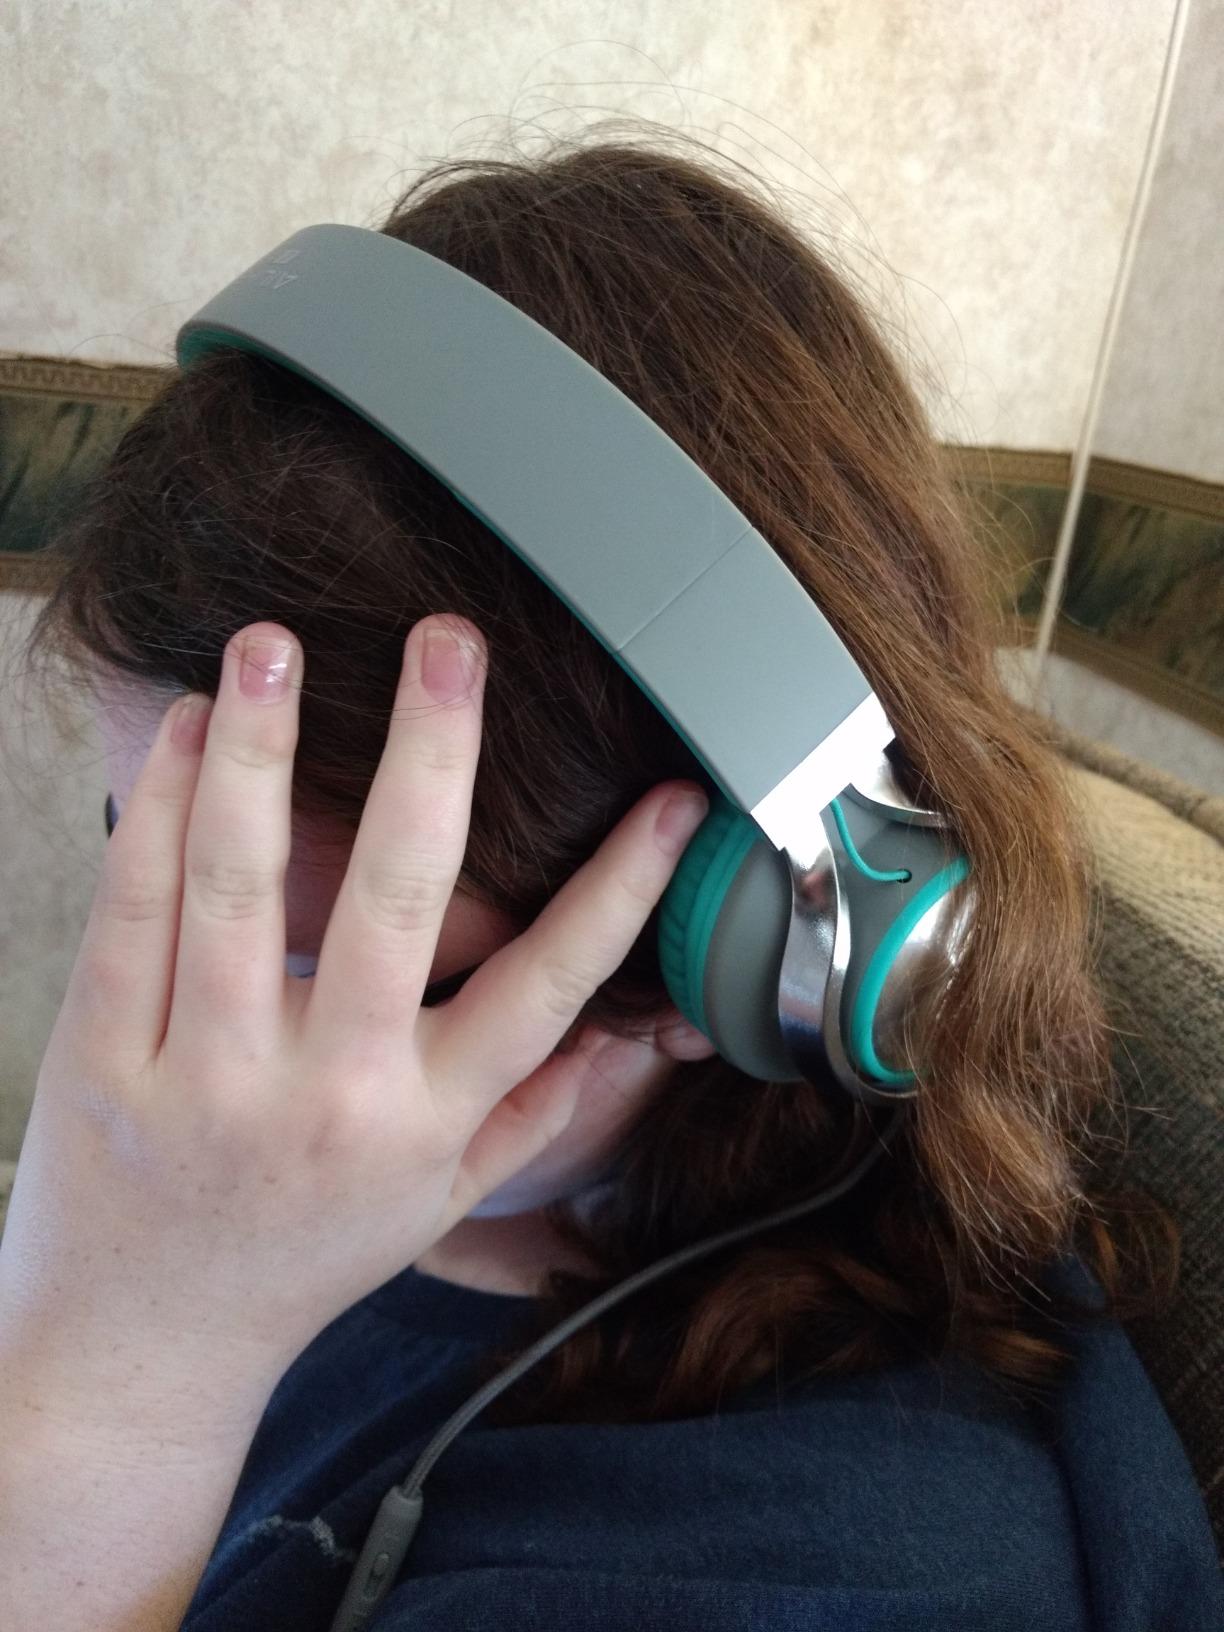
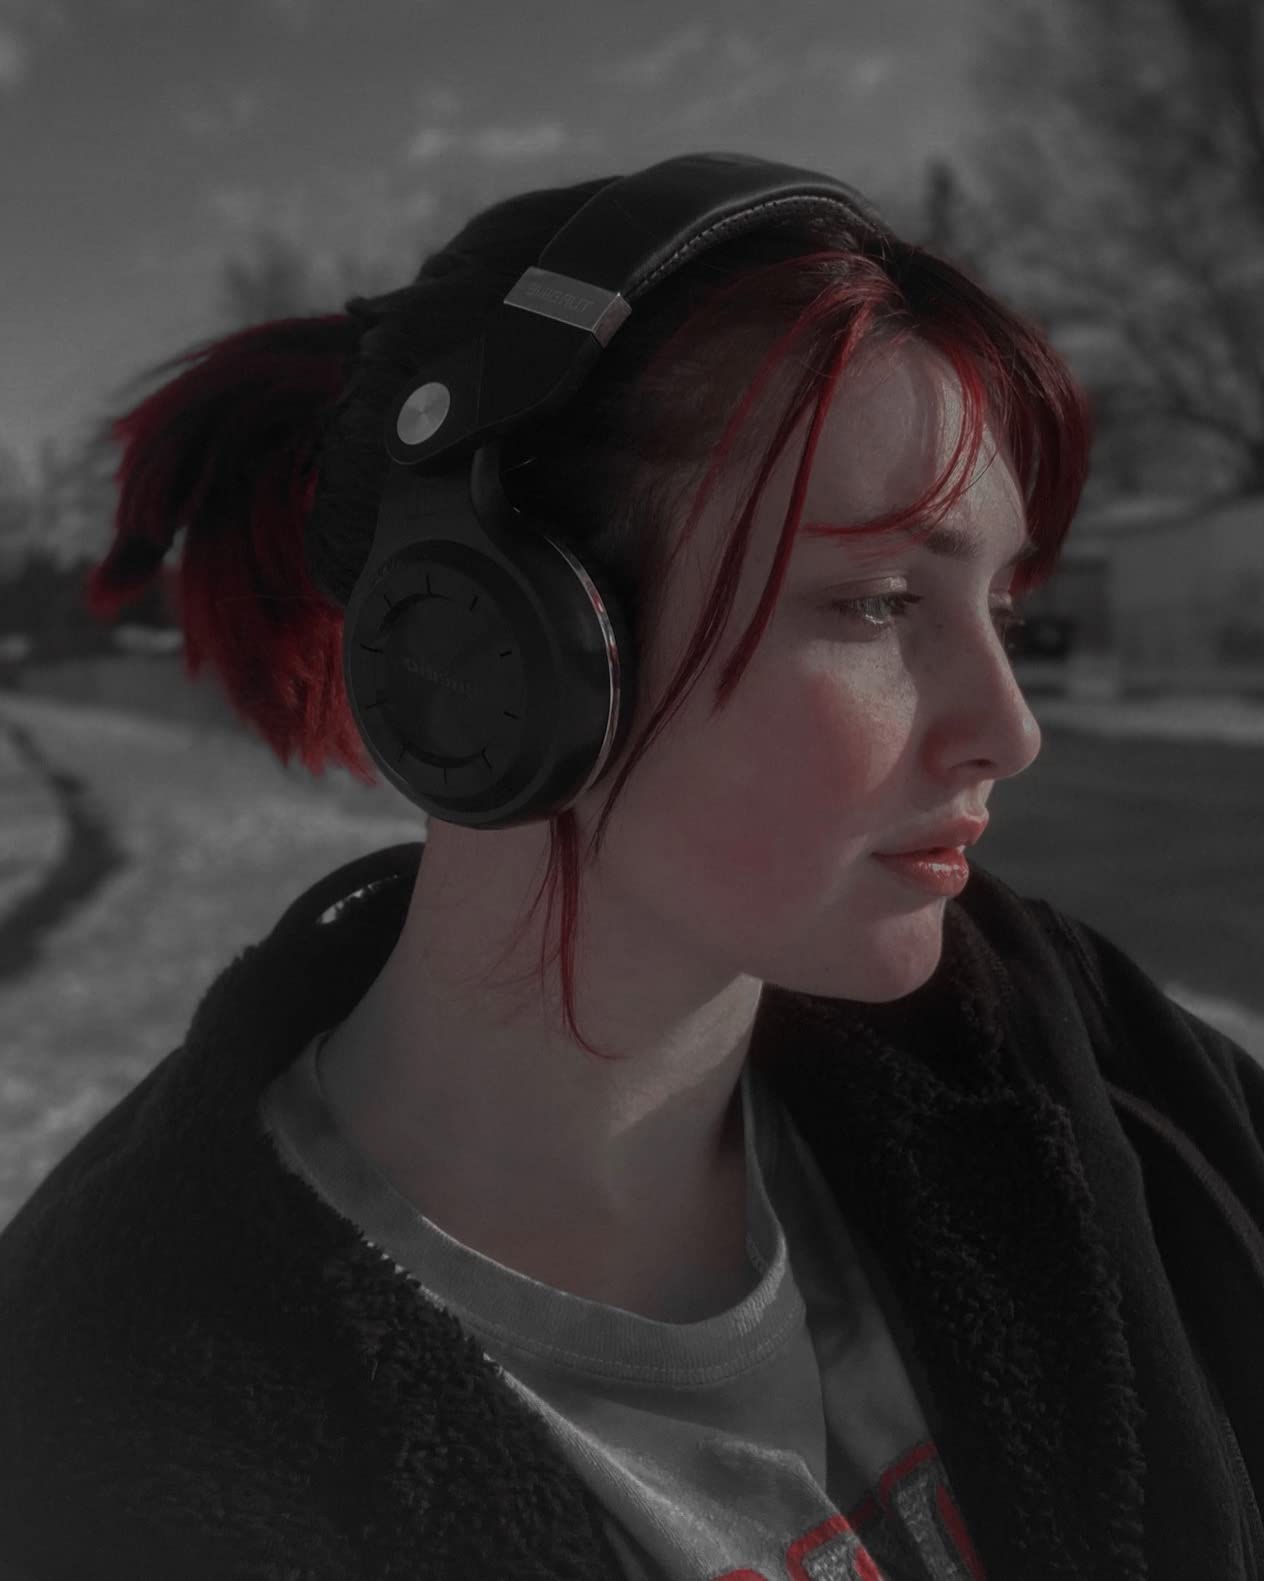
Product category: headphones
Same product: no